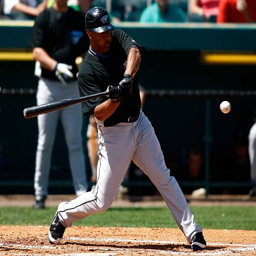
# of the fouls off a pitch against sports team during the game .